Frederick Berkeley, 5th Earl of Berkeley

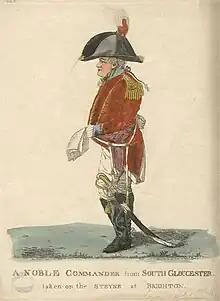
An illustration of Berkeley in his South Gloucestershire Militia uniform.

Colonel Frederick Augustus Berkeley, 5th Earl of Berkeley (24 May 1745 – 8 August 1810) was a British peer and militia officer who served as the Lord Lieutenant of Gloucestershire from 1766 to 1810.